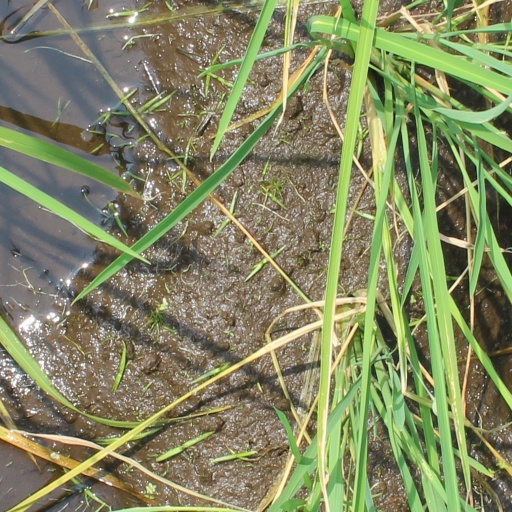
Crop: rice